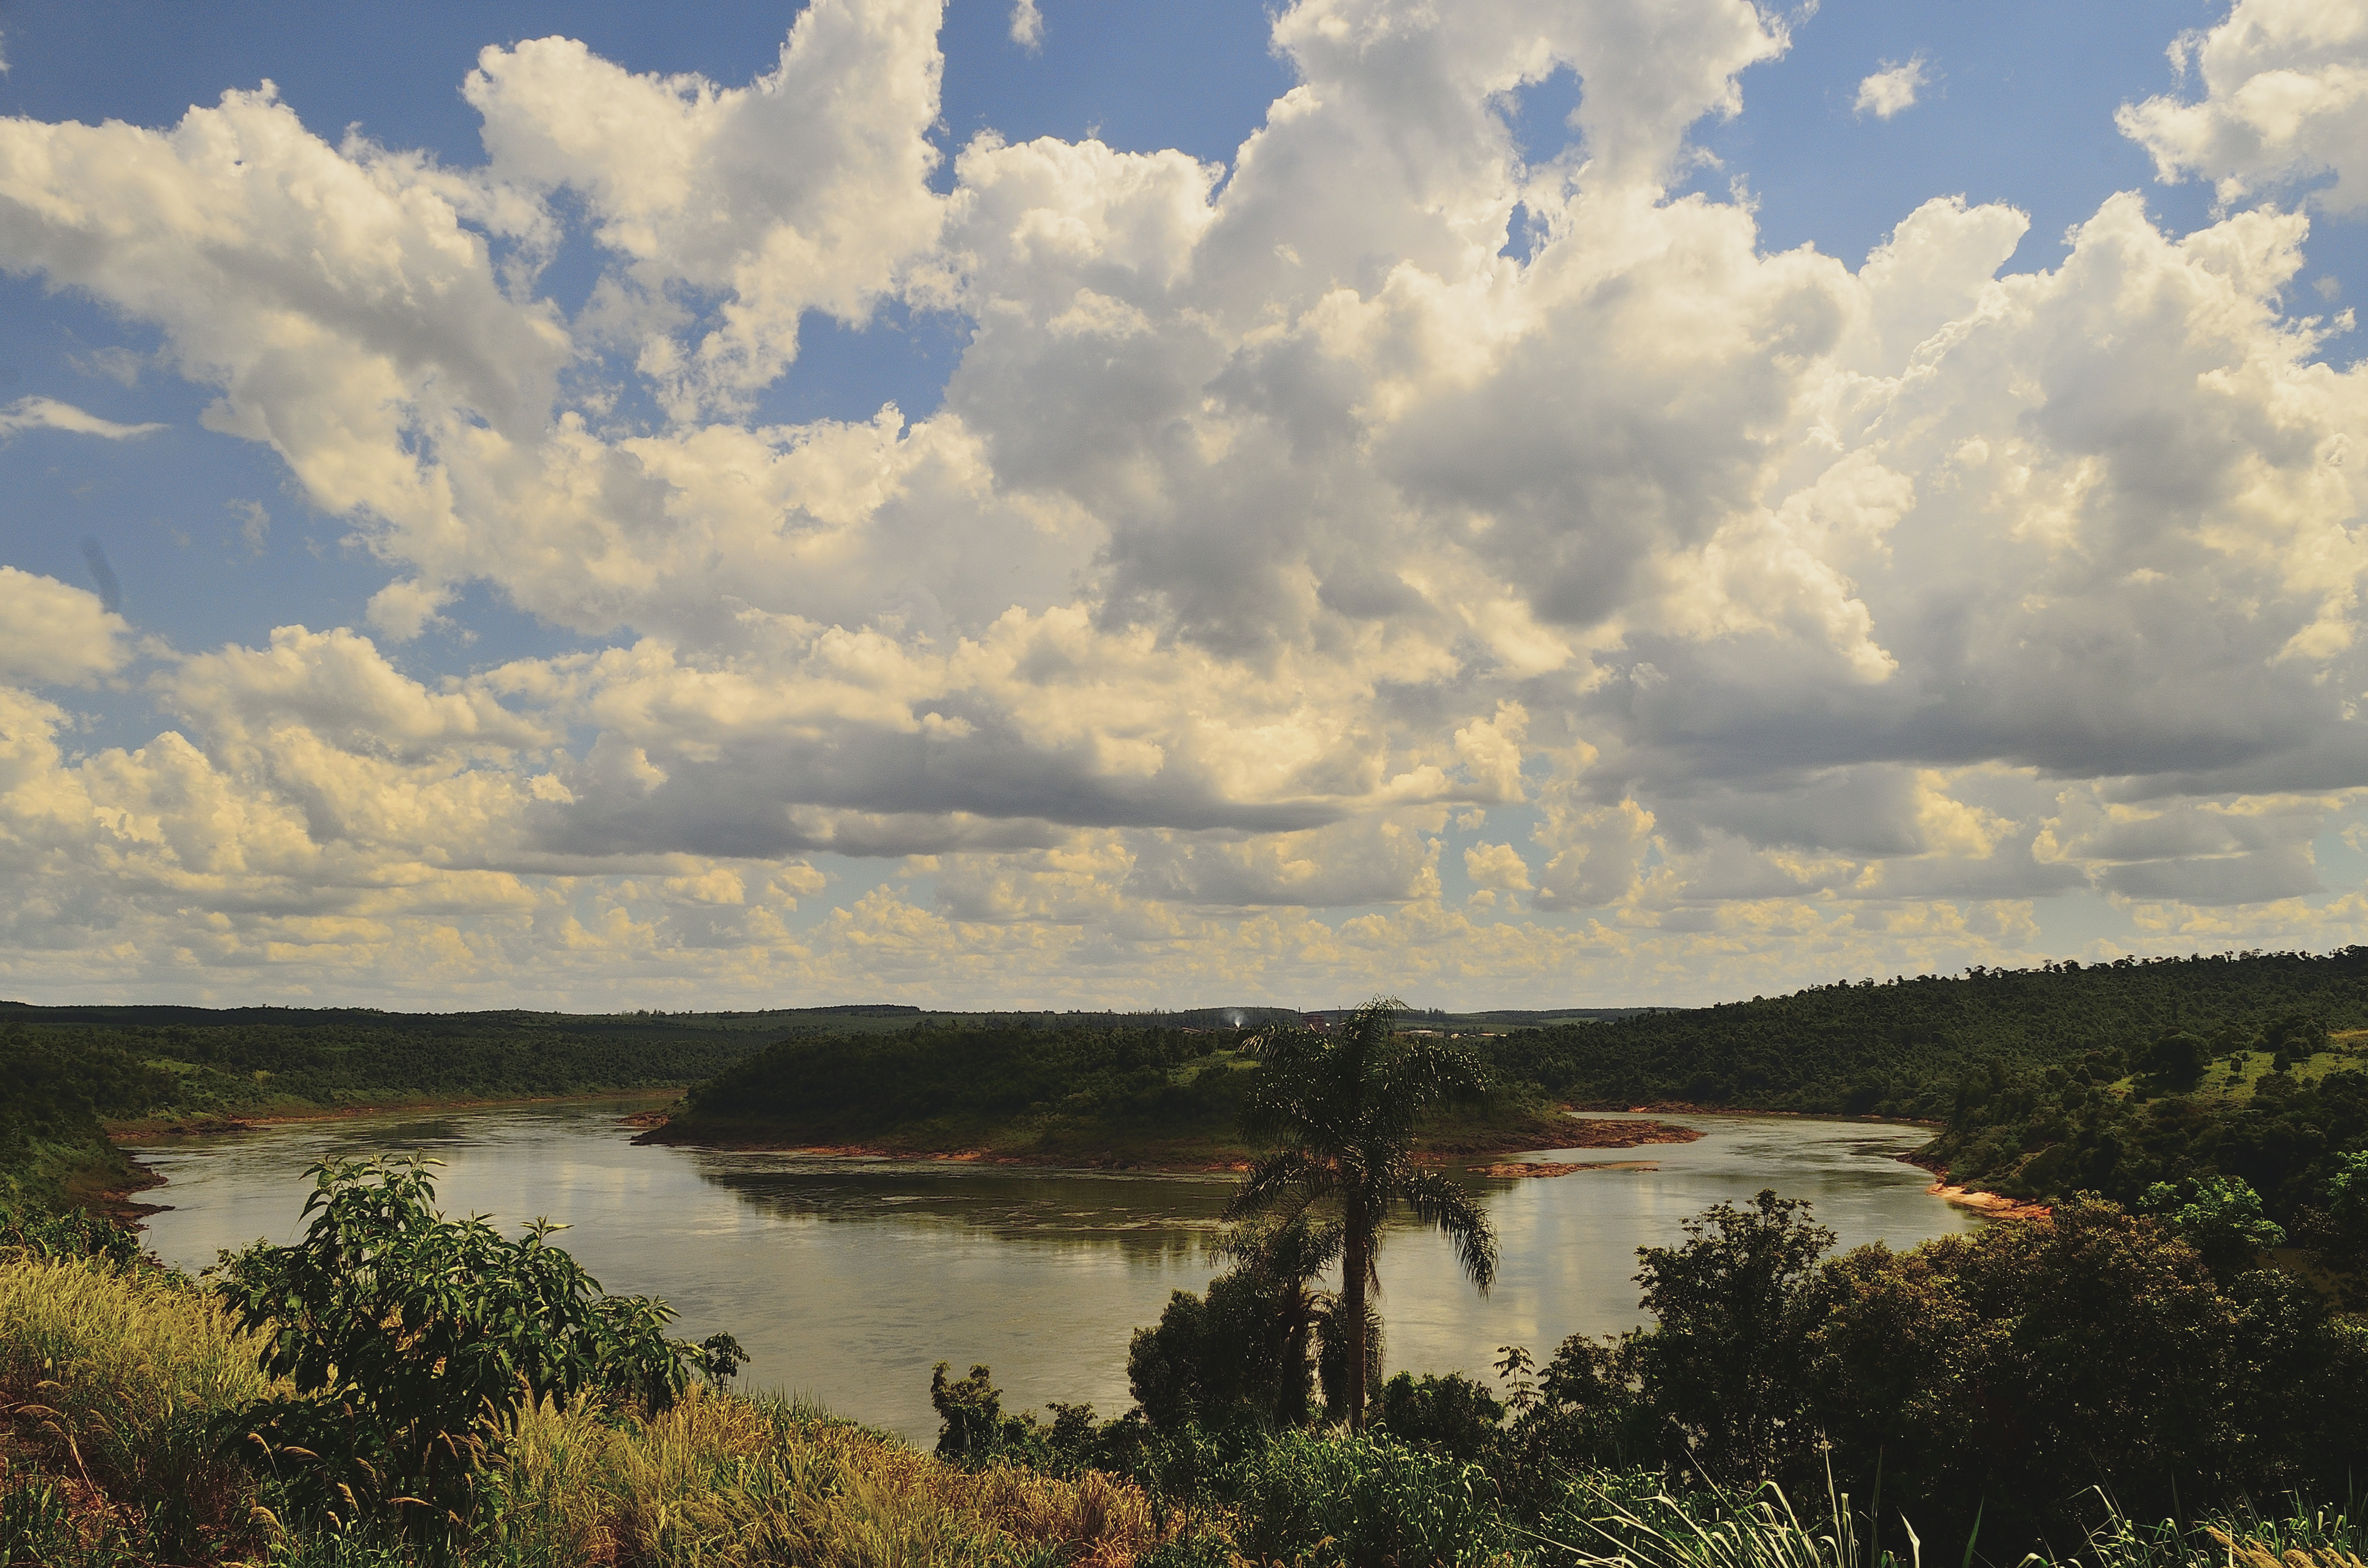
beach, landscape, sea, coast, tree, water, nature, horizon, mountain, cloud, sky, sunset, morning, hill, shore, lake, dawn, river, summer, travel, dusk, daytime, reflection, island, reservoir, body of water, trees, outdoors, clouds, daylight, wetland, loch, rural area, meteorological phenomenon